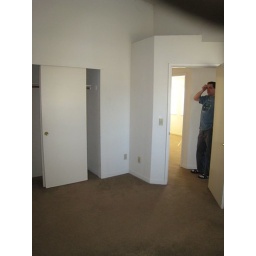
He's standing in front of bedroom 2. Shot from Master BR